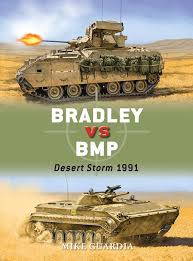
Label: BMP